Bourg-l'Évêque

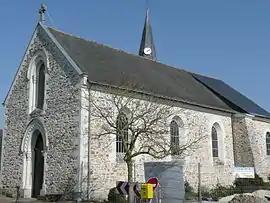
The church in Bourg-l'Évêque

Bourg-l'Évêque is a commune in the Maine-et-Loire department in western France.